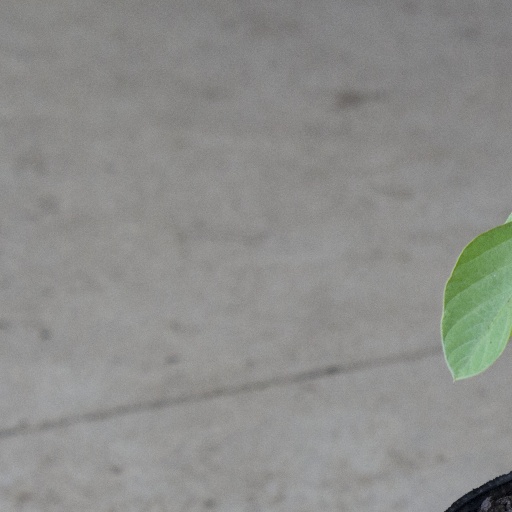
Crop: soybean